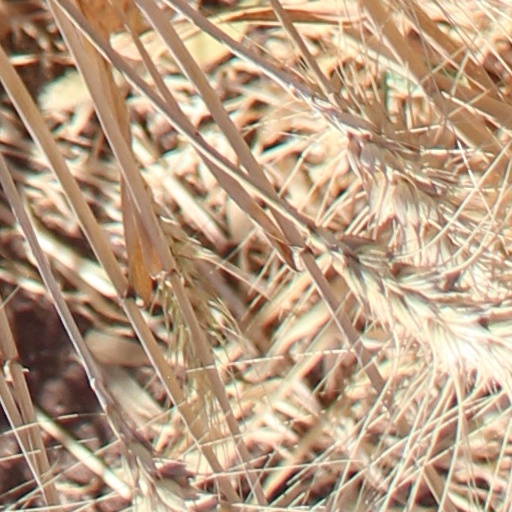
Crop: wheat